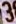
Number: 3